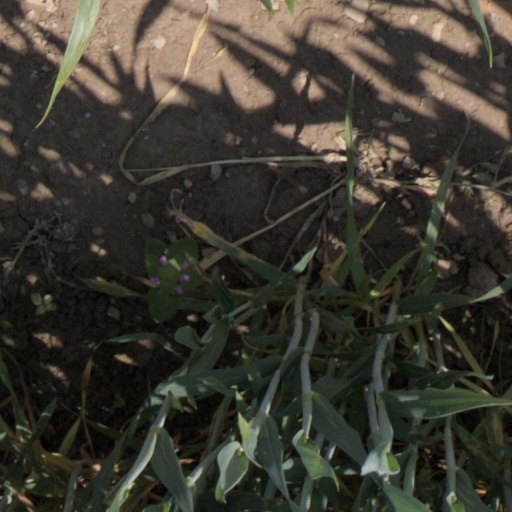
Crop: wheat